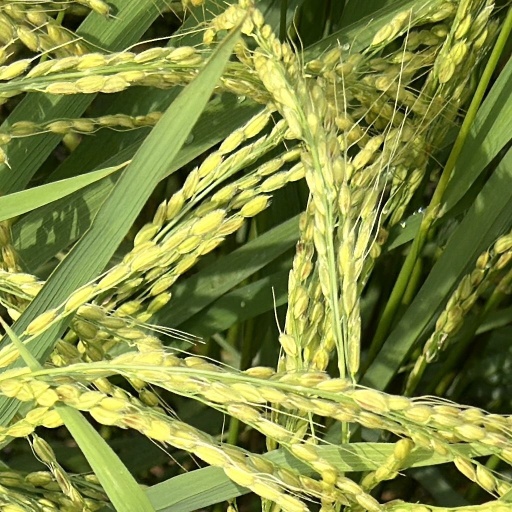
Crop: rice